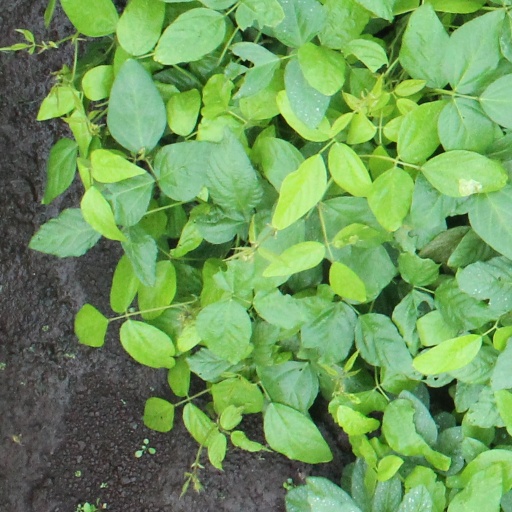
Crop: soybean